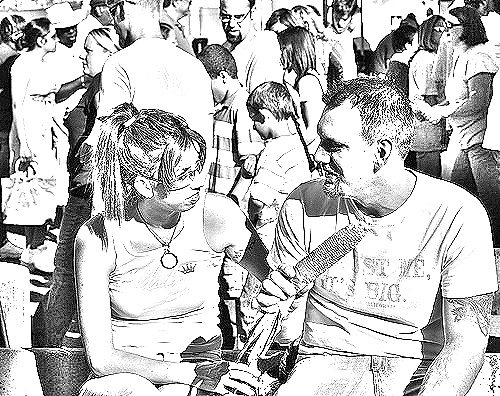
Portrait style: Sketch Portrait